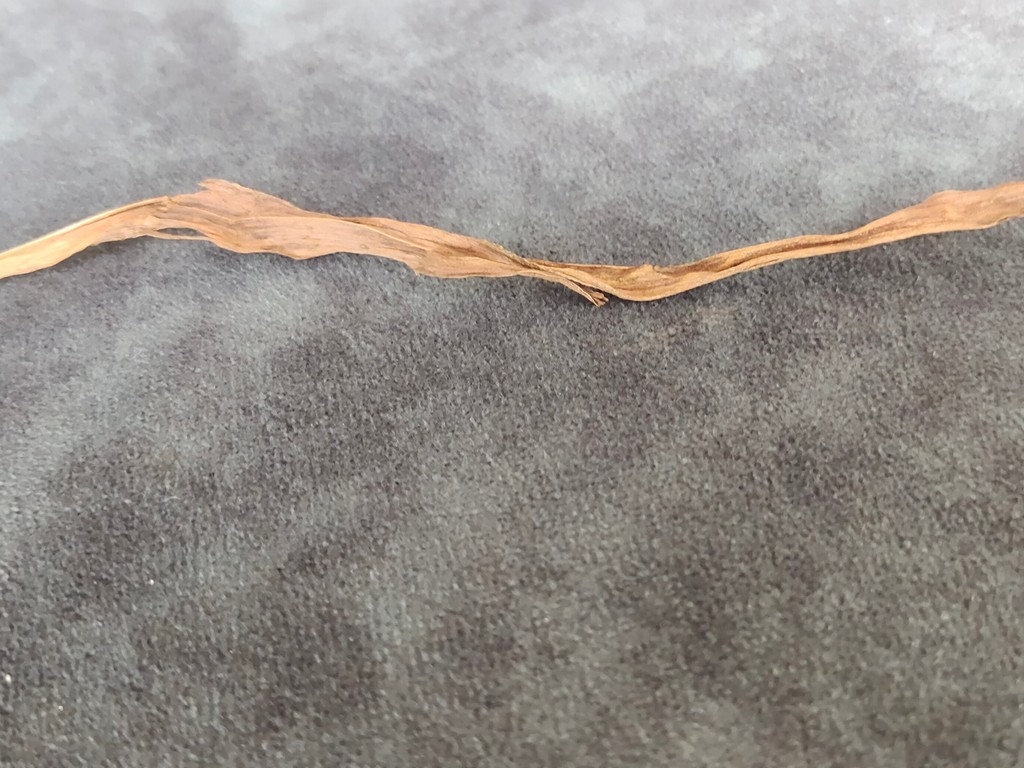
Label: Dried